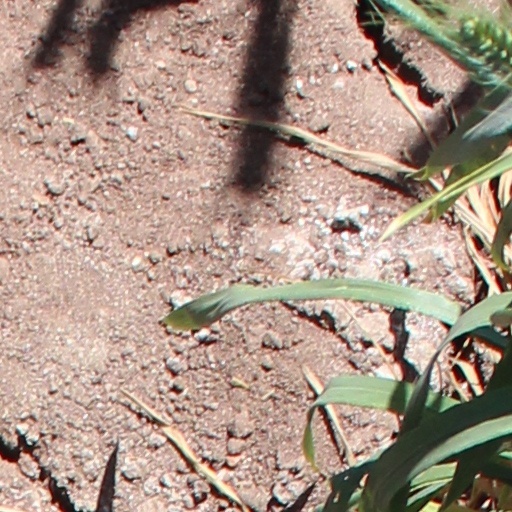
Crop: wheat